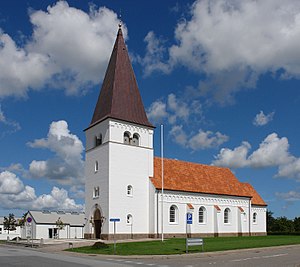
Sindal Bykirke
Sindal bykirke
Sindal Bykirke er en kirke i Sindal i Hjørring Kommune, i det tidligere Vennebjerg Herred i Vendsyssel.